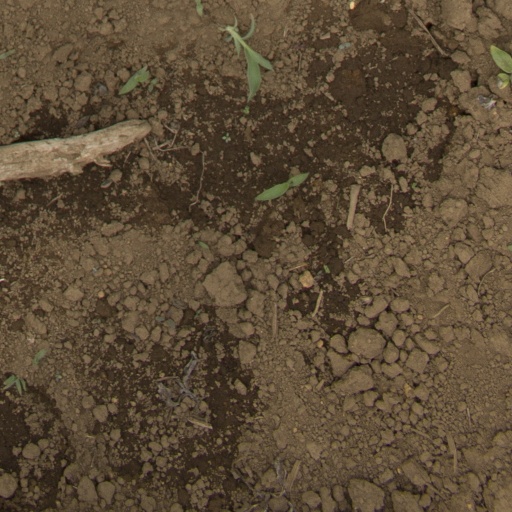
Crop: Jerusalem artichoke